Middleham

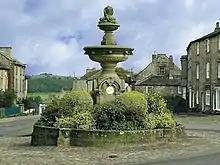
Middleham Victoria Jubilee Fountain

Under Richard III, Middleham was a bustling market town and political centre. In 1389, the Lord of Middleham Manor received a crown grant to hold a weekly market and yearly fair on the feast of St Alkelda the Virgin. The town has market places: the larger, lower one is dominated by Middleham Market Cross, topped by a modern iron cross in Celtic style. The upper or swine market centres on the remains of the 15th-century Swine Cross and a line of steps. At one end of the cross is a worn effigy of an animal reclining; the other may have had a moulded capital.